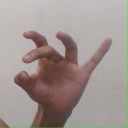
अक्षर: ओ